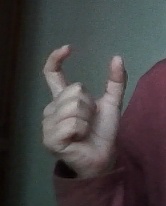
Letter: nun